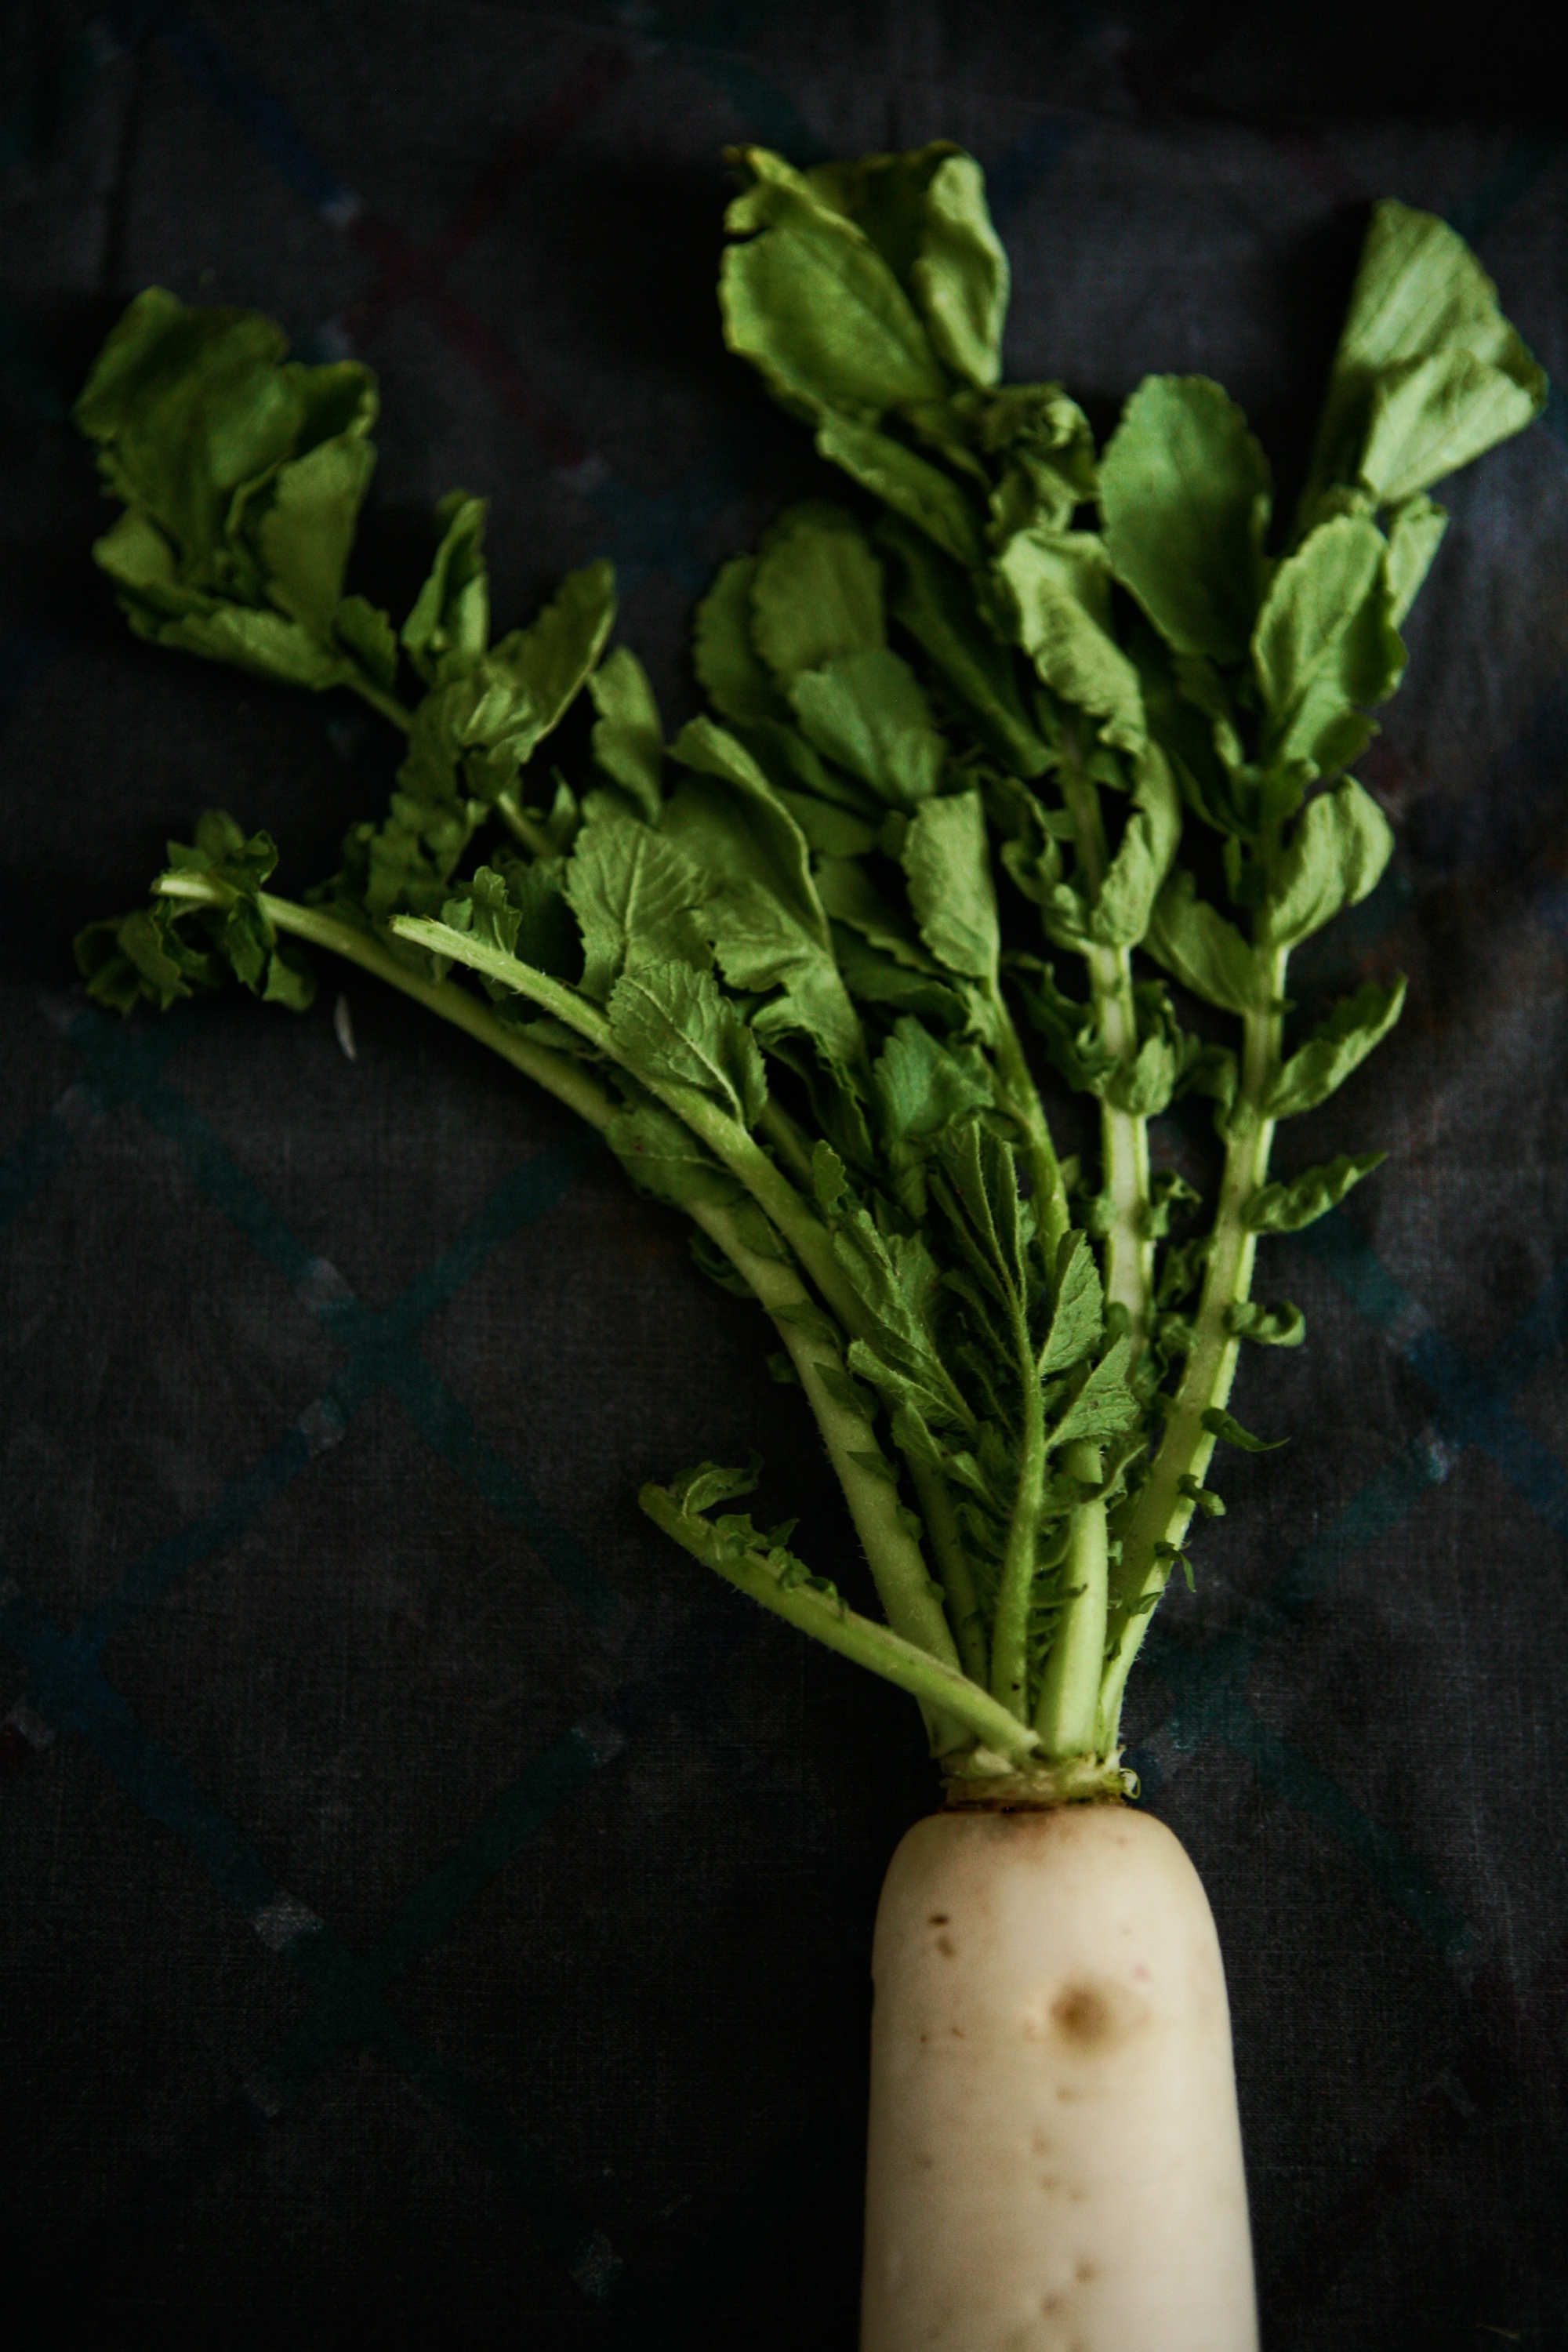
branch, leaf, flower, food, green, produce, vegetable, soil, botany, plant stem, leaf vegetable